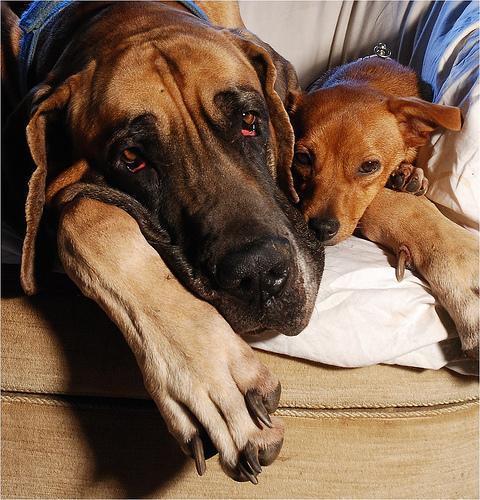
Great_Dane